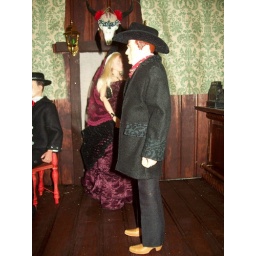
Working on clothing that fits over the molded plastic Johnny West figures.